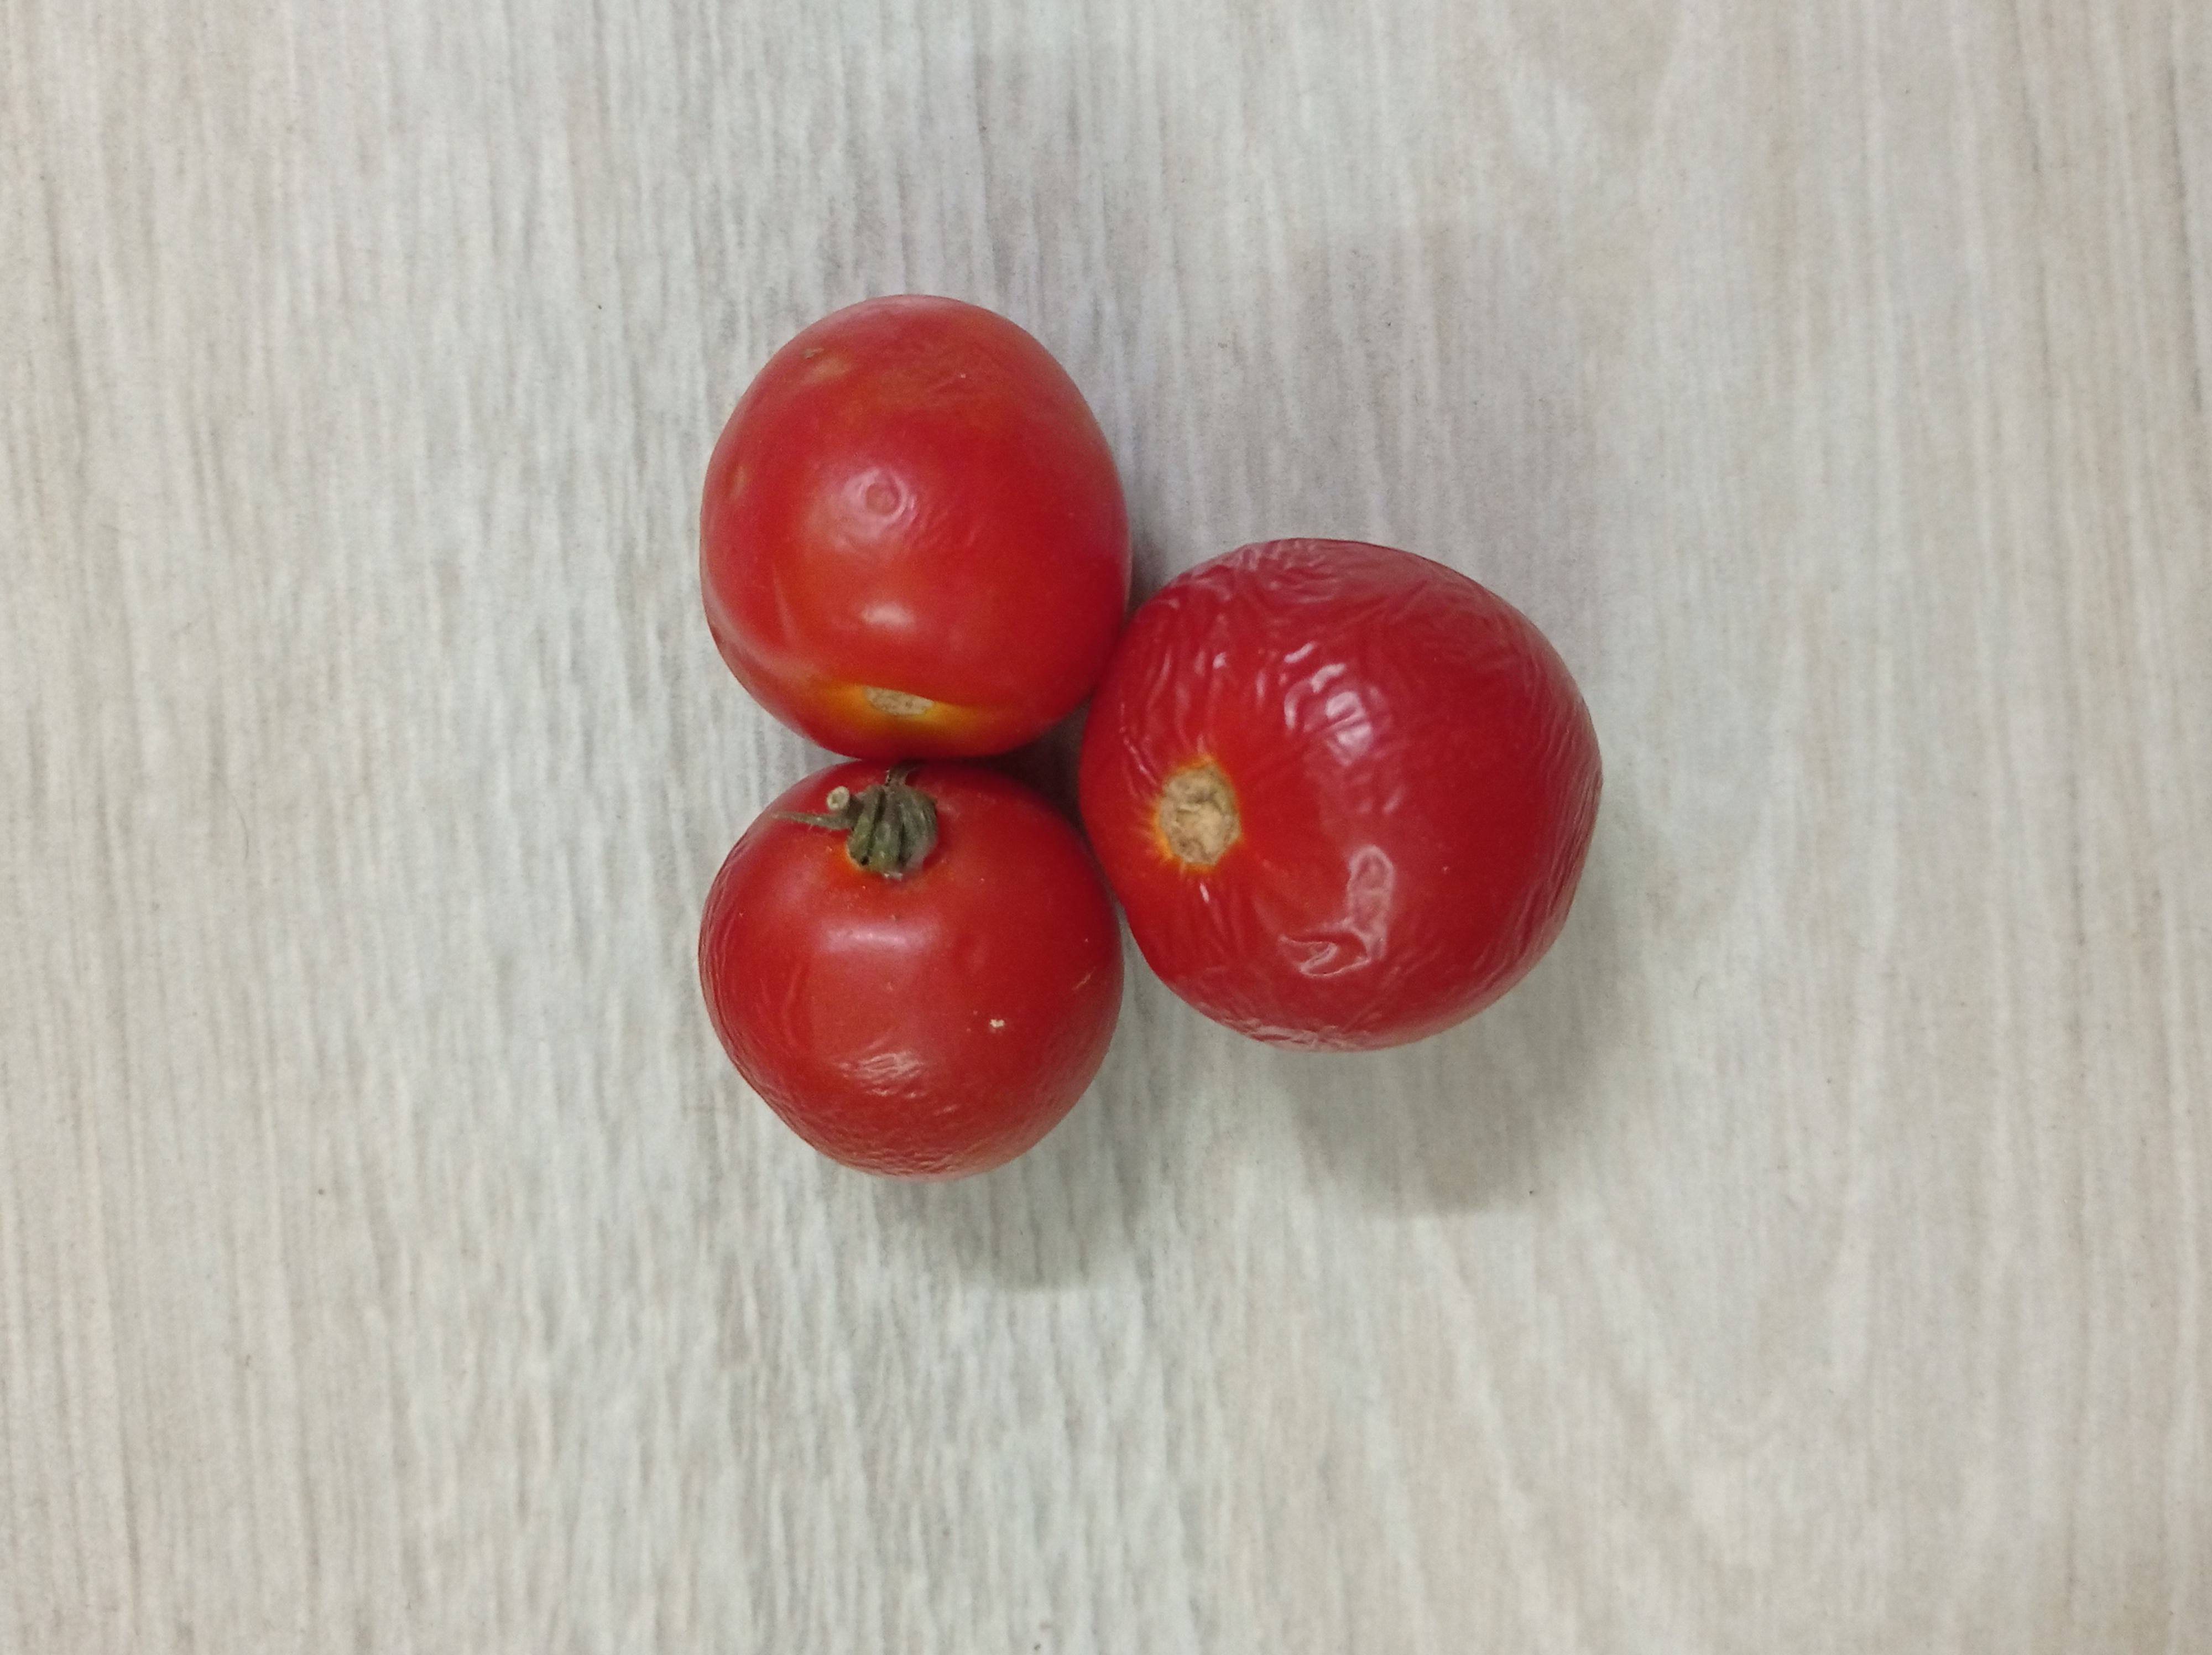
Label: Fresh